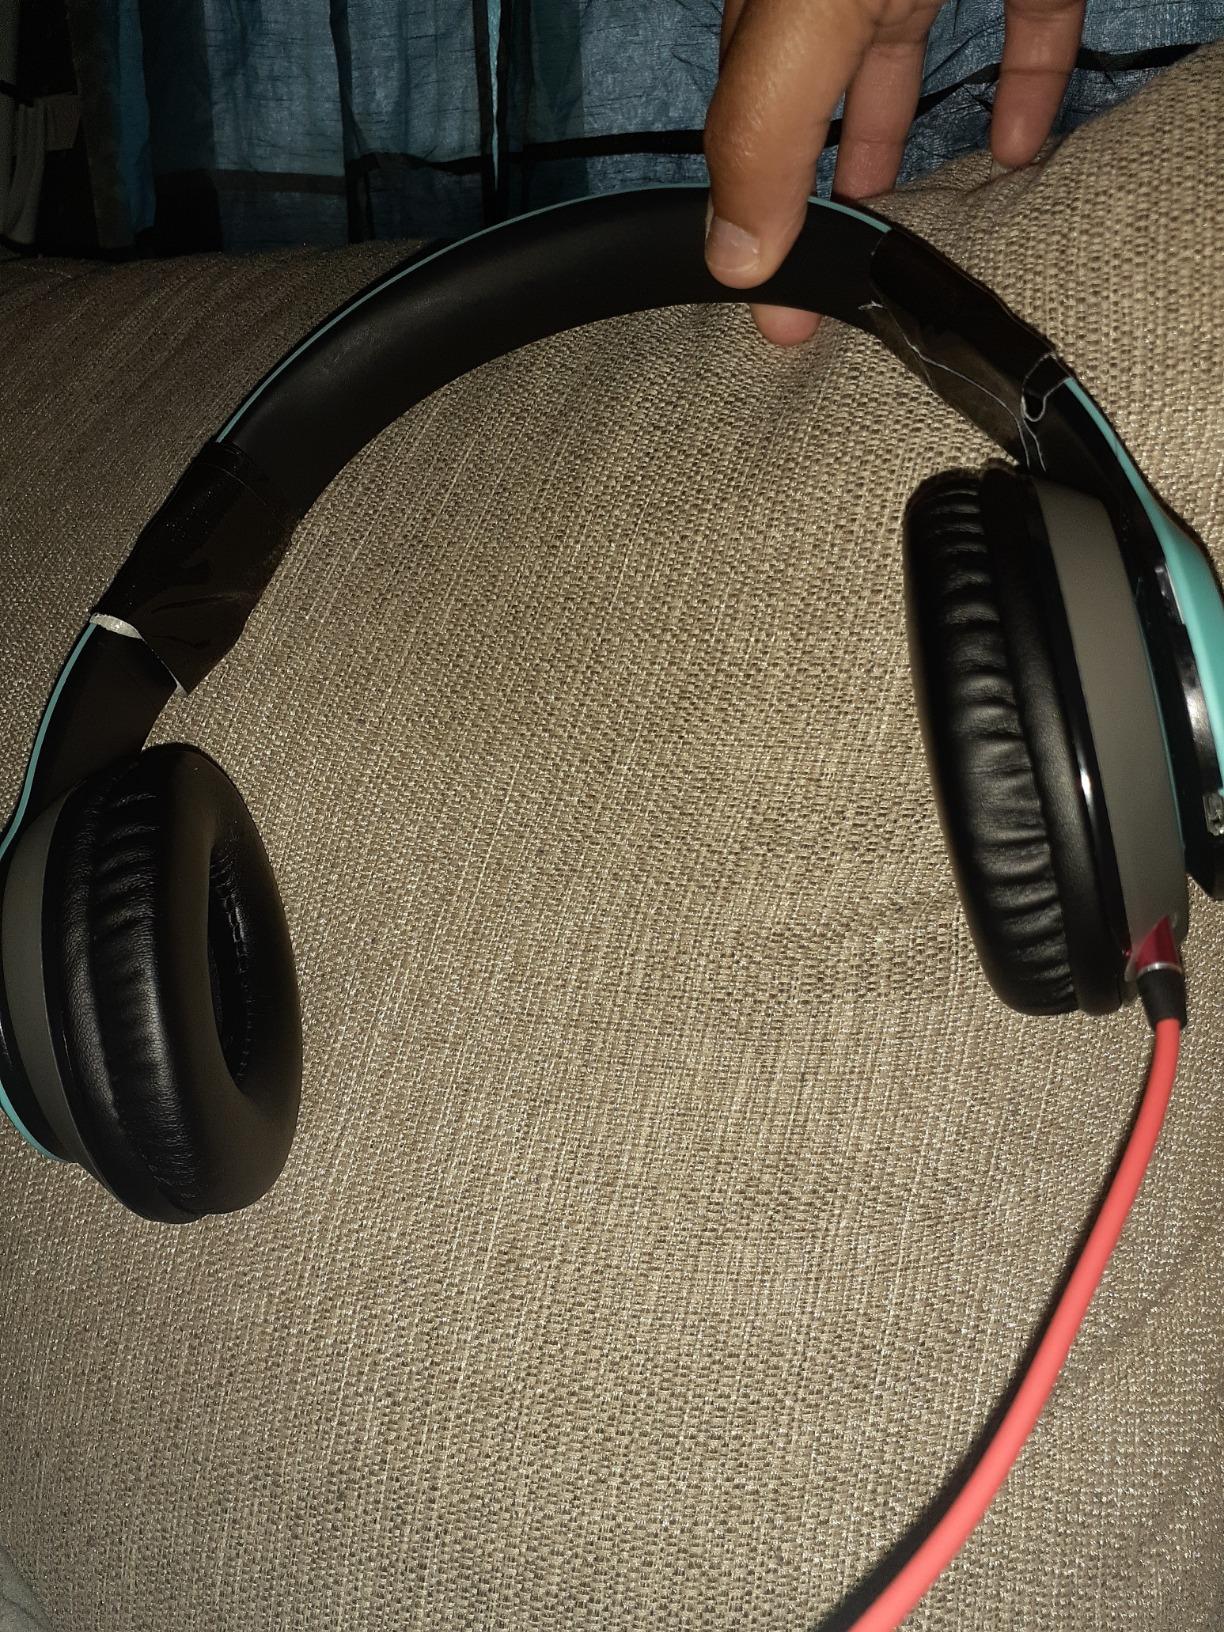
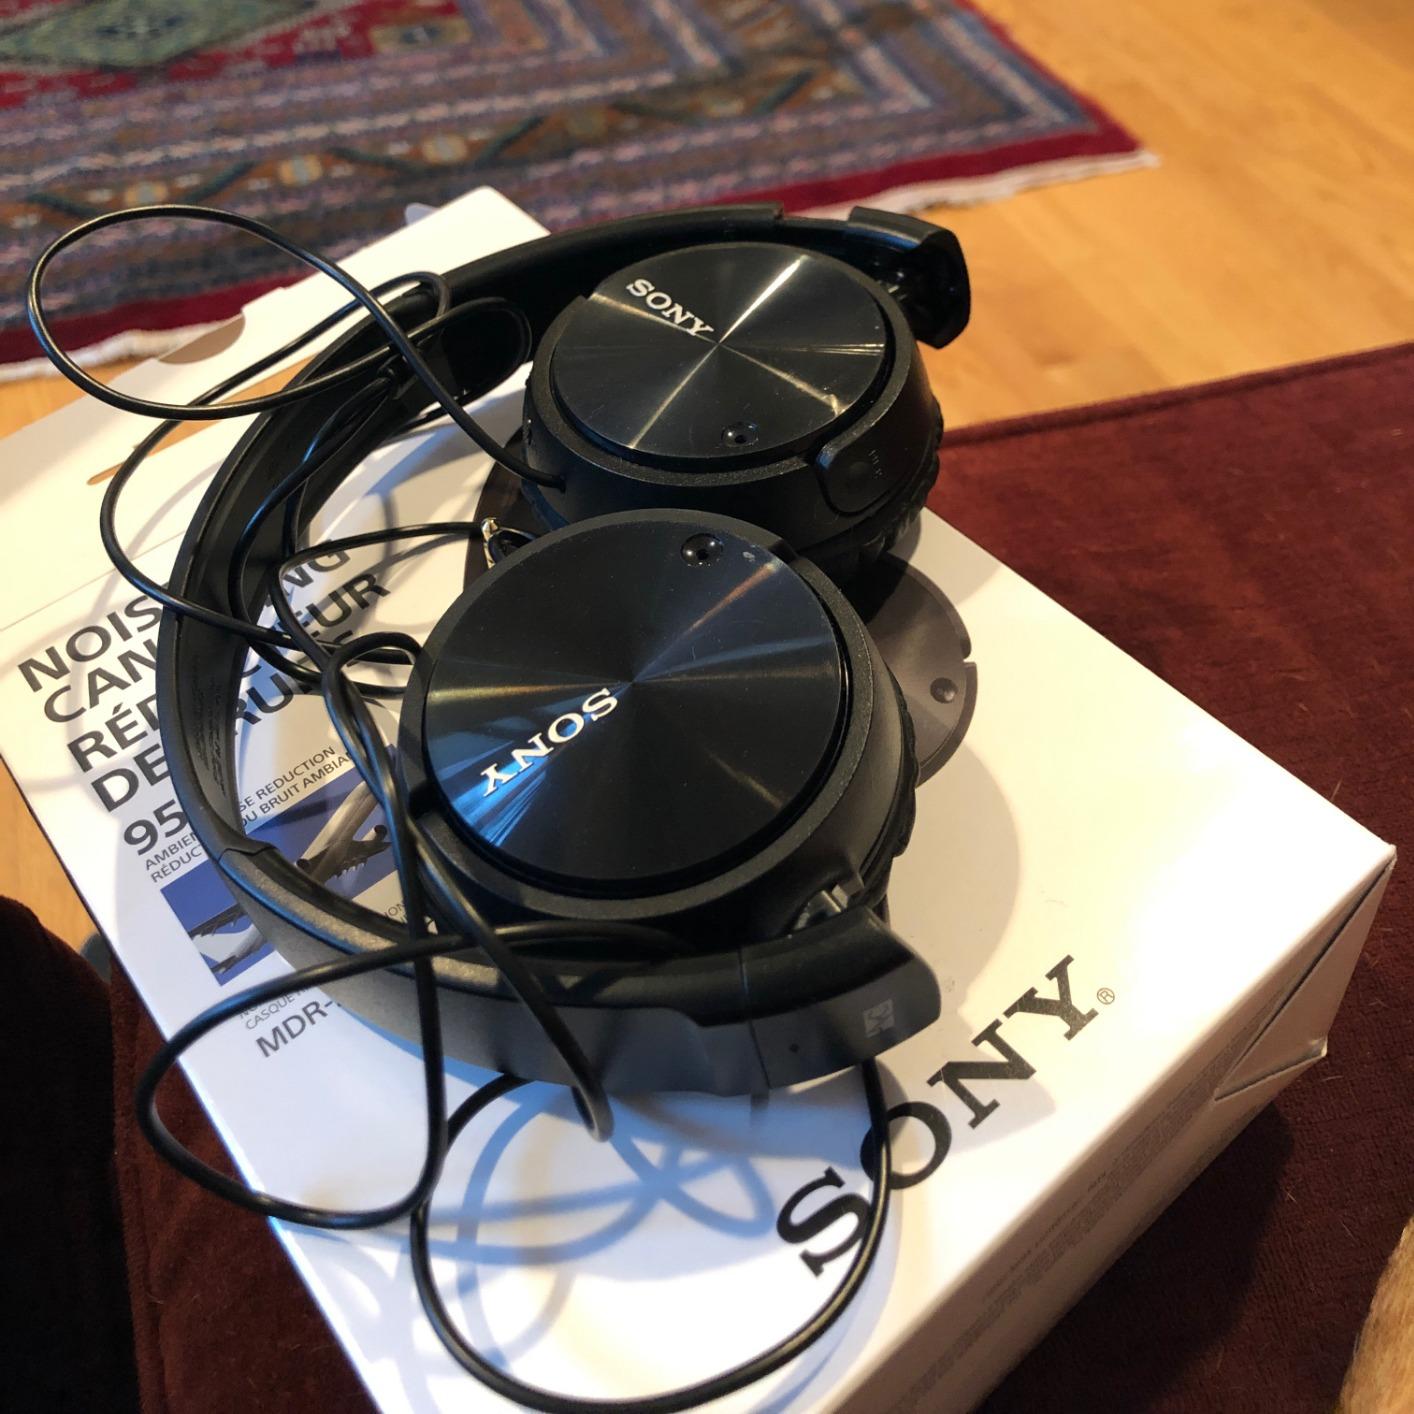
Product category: headphones
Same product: no